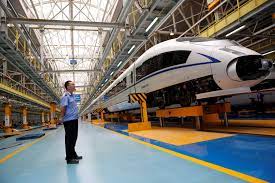
Vehicle type: Trains